San Diego

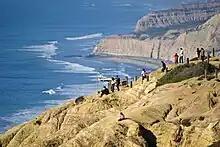
Torrey Pines State Natural Reserve

In the late 1860s, Alonzo Horton promoted a move to the bayside area, which he called "New Town" and which became downtown San Diego. Horton promoted the area heavily, and people and businesses began to relocate to New Town because its location on San Diego Bay was convenient to shipping. New Town soon eclipsed the original settlement, known to this day as Old Town, and became the economic and governmental heart of the city. Still, San Diego remained a relative backwater town until the arrival of a railroad connection in 1878.